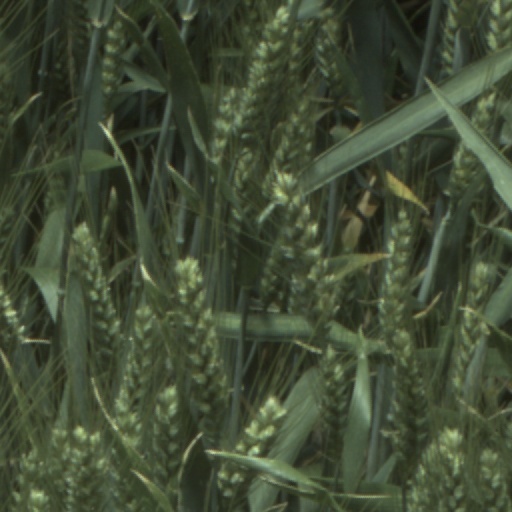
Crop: wheat